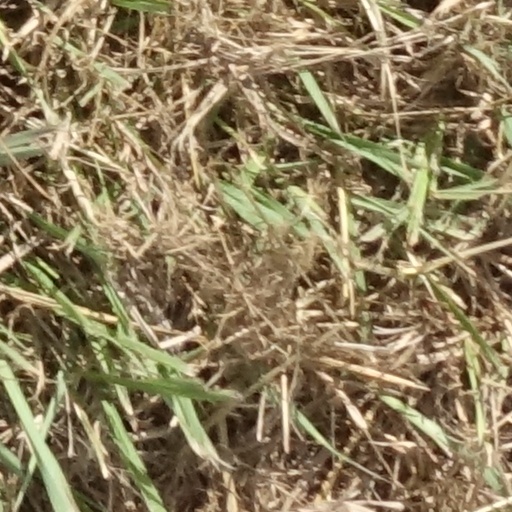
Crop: sorghum